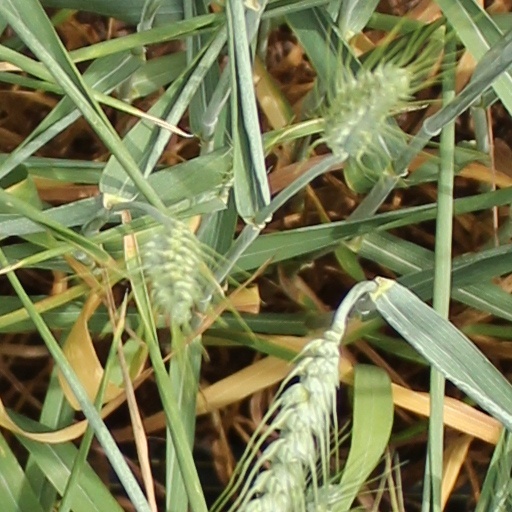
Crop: wheat